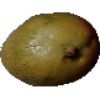
Label: Papaya 1